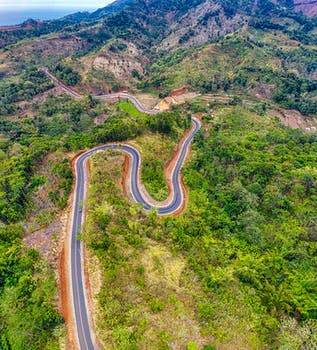
Label: No Watermark